NGC 1386

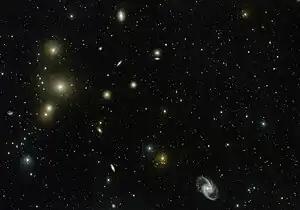
The Fornax Cluster by VLT Survey Telescope. NGC 1386 can be seen at lower centre left.

Observations by BeppoSAX and Chandra X-Ray Observatory suggested that the nucleus of NGC 1386 is obscured by a Compton thick column, with high column density, estimated to be cm as measured by NuSTAR. The observations imply that the torus covers much of the nucleus. The torus obscures much of the soft X-ray spectrum, but harder X-rays, as indicated by the Fe-Kα line manage to get through and be observed. NGC 1386 has a corona with faint diffuse soft X-ray emission that appears distorted at its outer parts.